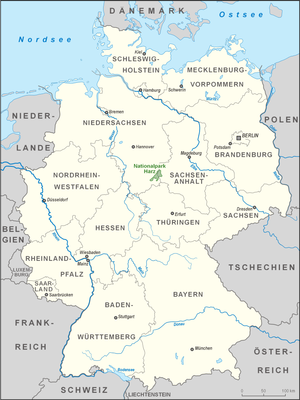
Nationalpark Harzen
Nationalparkens beliggenhed i Tyskland
Nationalpark Harzen er en nationalpark i bjergområdet Harzen, i de tyske delstater Niedersachsen og Sachsen-Anhalt. Den strækker sig fra regionen omkring toppene Brocken og Herzberg i syd til Bad Harzburg og Ilsenburg i nord. Nationalparken har et areal på 24.700 hektar og består for 95 procents vedkommende af skov, hovedsagelig gran eller bøg. Desuden er der flere sumpområder. Nationalparken omfatter omkring 10 procent af bjergområdet Harzen og ligger i den vestlige del. De laveste steder ligger omkring 250 moh., og det højeste punkt er på bjerget Brocken, som ligger 1.141 moh. Flere mindre vandløb som Bode og Ilse har deres udspring i nationalparken, desuden er der nogle dæmninger med tilhørende søer.